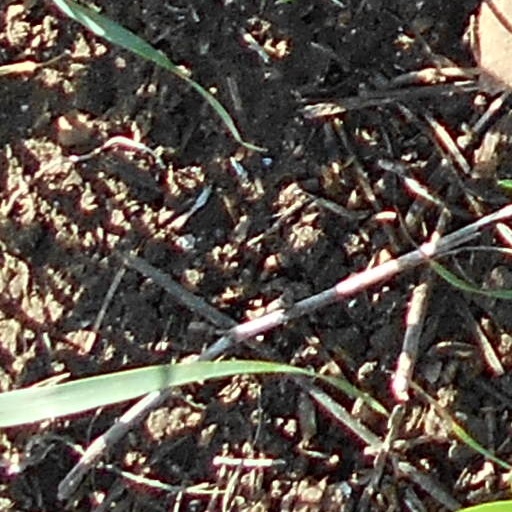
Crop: wheat